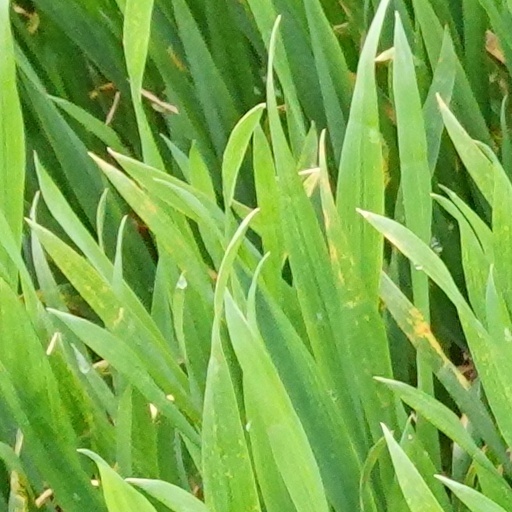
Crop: wheat